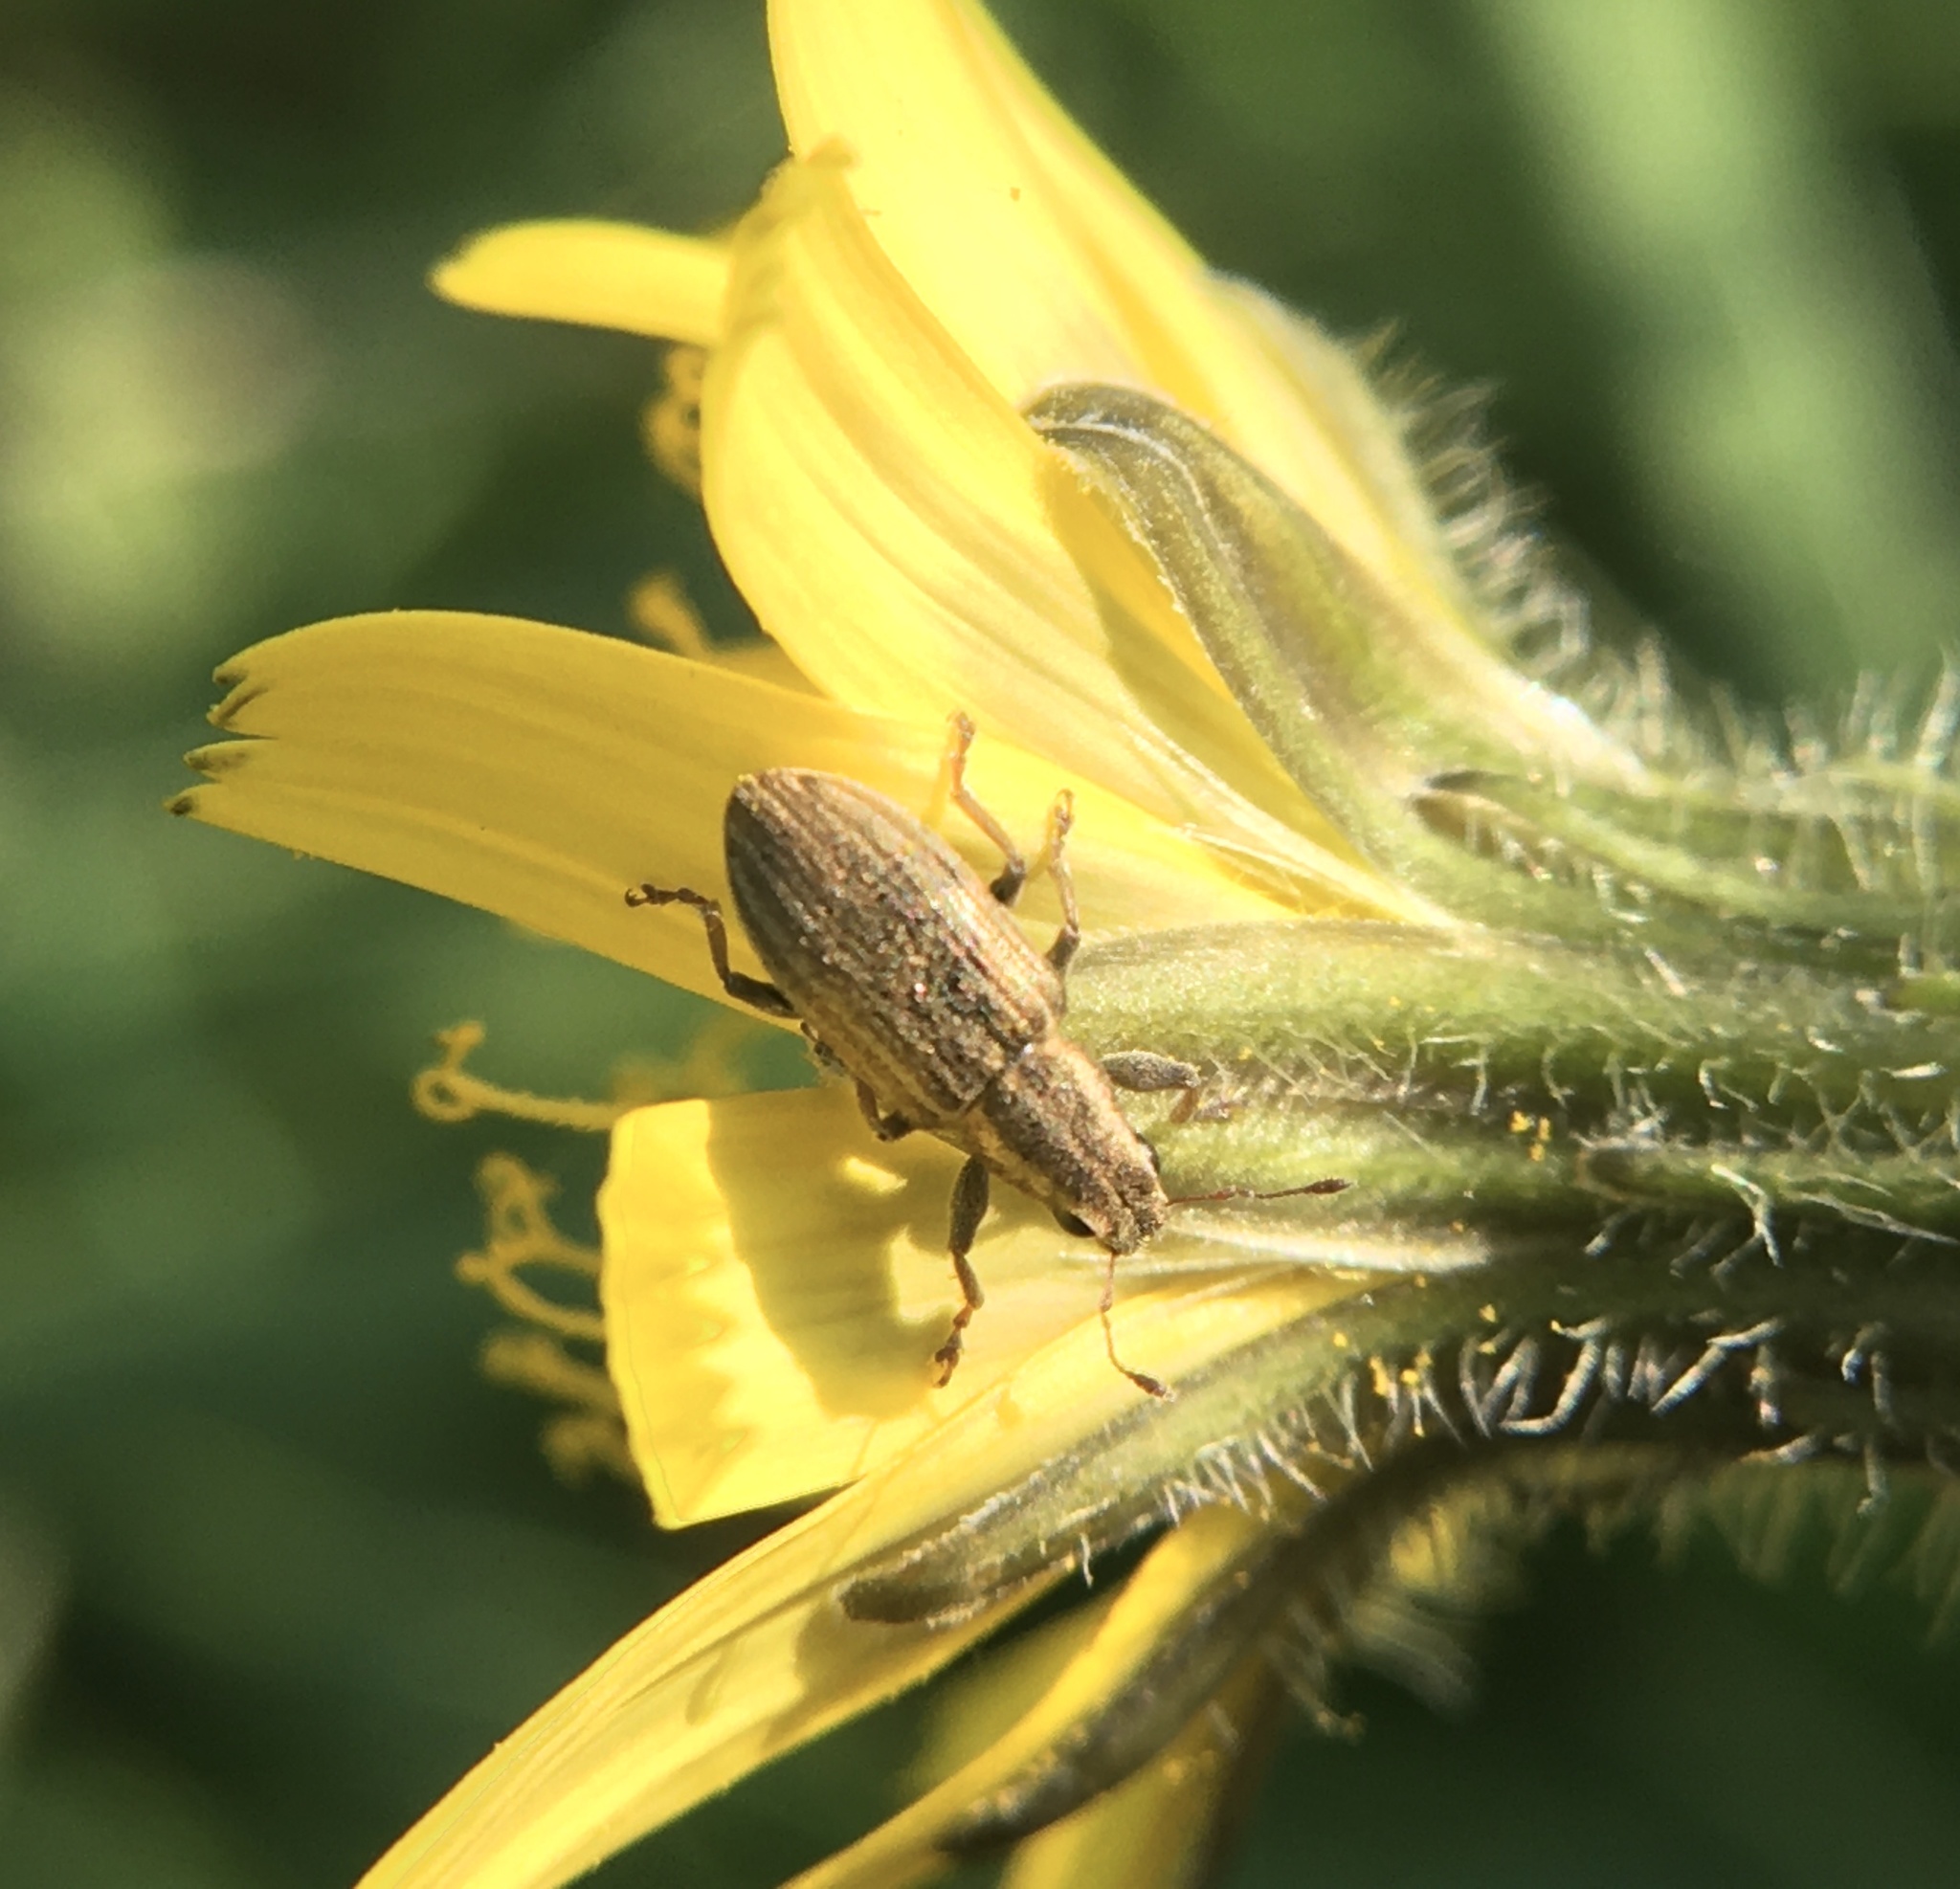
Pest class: pea_leaf_weevil